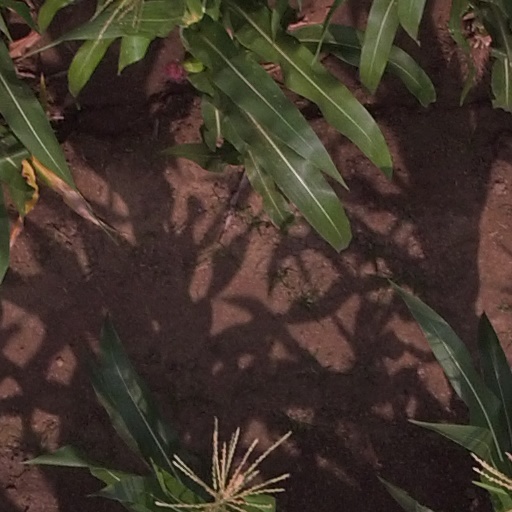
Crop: maize; corn